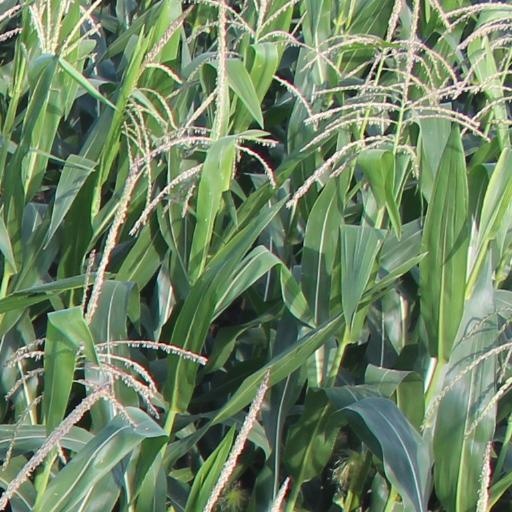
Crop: maize; corn